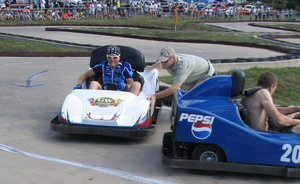
Gary Christopher Fisher est un coureur cycliste, concepteur de vélo et chef d'entreprise américain né le 5 novembre 1950 à Oakland. Il est considéré comme l'un des inventeurs du vélo tout terrain dans les années 1970. Il fonde sa société et sa propre marque de VTT, Fisher MountainBikes en 1983, qui devient une marque de Trek Bicycle Corporation en 1993.